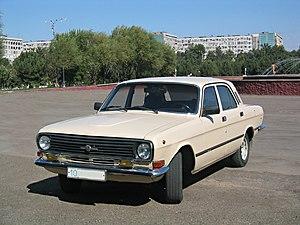
Gorkovski Avtomobilny Zavod, connu sous son acronyme GAZ est une entreprise russe de construction automobile. Elle est également connue sous son ancien nom d'AvtoGAZ. Ses automobiles sont un symbole de la période soviétique.